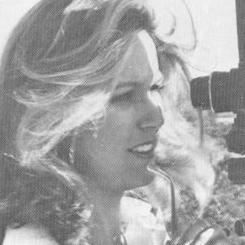
Age: 21